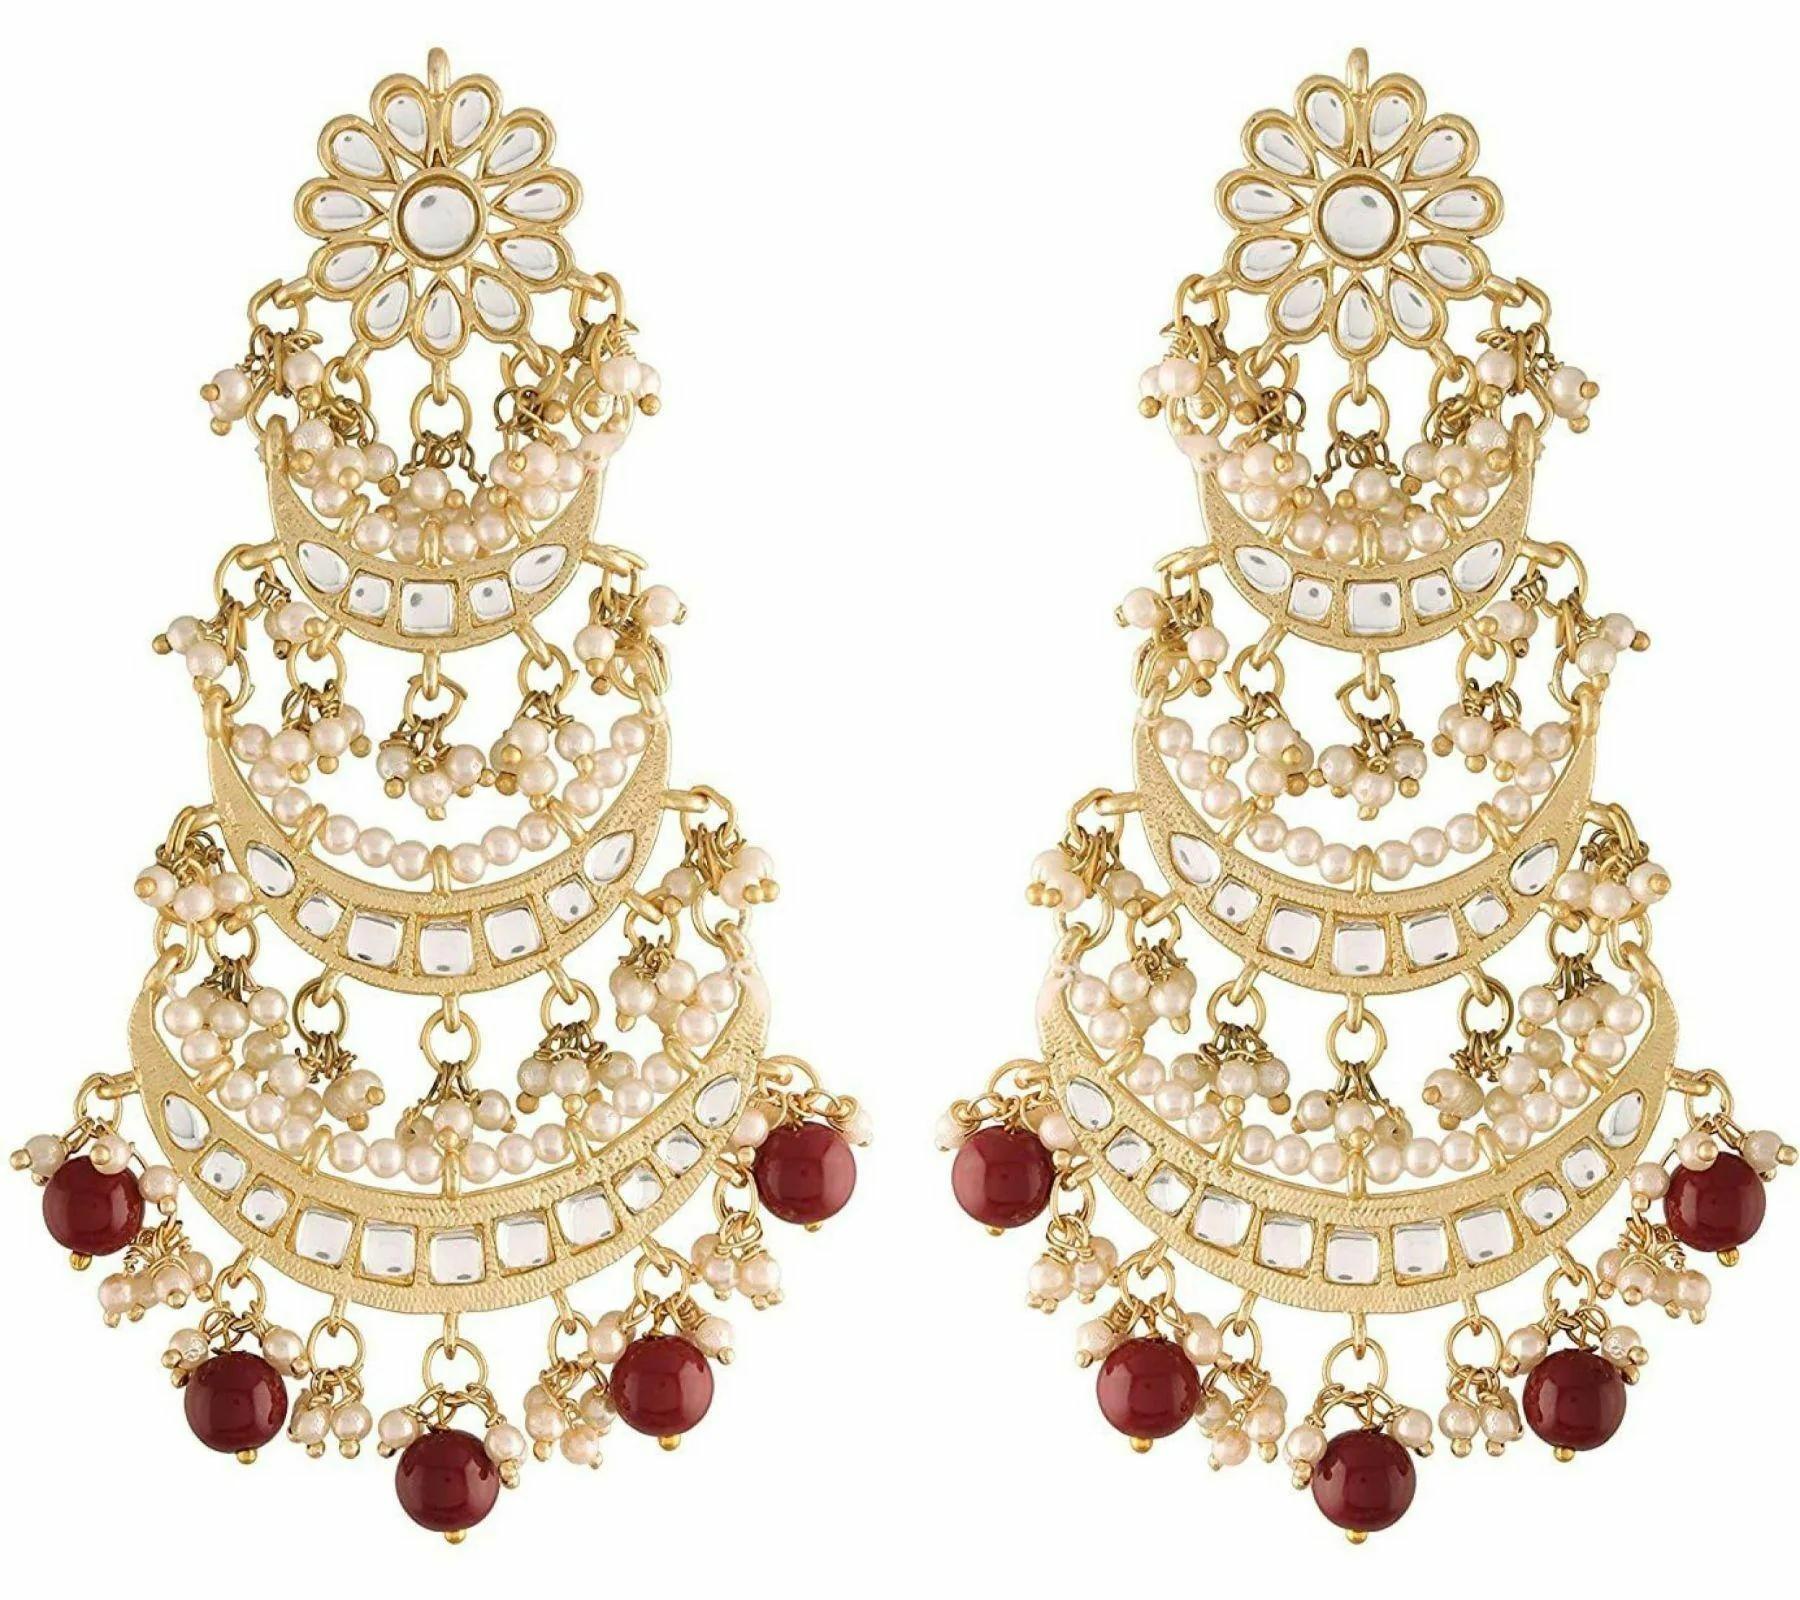
Gyaan Jewels Handmade Drops and Danglers Maroon for (Women and Girls)
Type: Earrings
Brand: Gyaan Jewels
Price: Rs. 411
 These panachee fashion earrings kaan chain champaswaralu are easy to wear, light in weight and gives you a rich look. A designer pair of traditional earrings for girls and women that will make you feel royal. The color complements all outfits & may be worn as a statement piece to any occasion.
Features: These are stylish, elegant and give a playful touch,Ideal for women and girls,#Uniquedesign: Each handmade earring is one-of-a-kind.,#High-quality materials: Crafted with durable and premium materials.,#Attention to detail: Meticulously crafted with precision and care.,#Versatile styles: Suitable for various occasions and outfits.